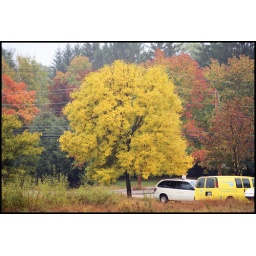
A yellow tree in New Hampshire.